Forrest Tucker

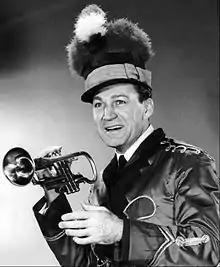
Tucker on stage in "The Music Man" (1962)

Forrest Meredith Tucker (February 12, 1919 – October 25, 1986) was an American actor in movies and television who appeared in nearly a hundred films. Tucker worked in vaudeville as a straight man at the age of fifteen. While he was on a trip to California, party hostess Cobina Wright persuaded guest Wesley Ruggles to give Tucker a screen test because of Tucker's photogenic good looks, thick wavy hair and height of six feet, five inches.